John Anderson Campus

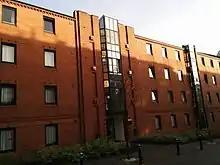
Forbes Hall

In the mid 2000s a major appraisal of the University's estate took place, with a view to consolidating into a smaller number of buildings. The two major off-campus student residences (Baird Hall and Clyde Hall) were sold to private developers. Following the merger in 1993 between the University and the former Jordanhill College, plans were made to eventually vacate the former Jordanhill Campus, and relocate the Faculty of Education to the John Anderson Campus. This led to the underused Lord Hope Building being reconfigured for use by Arts and Humanities. The first phase was to substantially redevelop the James Weir Building, freeing up redundant space relocate the Civil Engineering and Architecture departments from the Colville and Architecture Buildings, respectively. This was a controversial move, as the Architecture School was by now a celebrated piece of Brutalist architecture now threatened with demolition. In 2018, it was announced that a new teaching and learning hub will be created from these two buildings, scheduled to open in 2021.